Katherine Marlowe (actress)

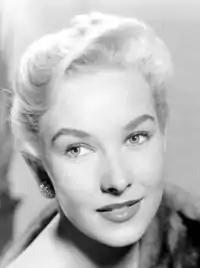
Publicity Photo of Katherine Marlowe

Katherine Marlowe (born Kathryn Irene Rea; May 25, 1914 – January 2, 2010) was an American film actress in the 1930s, most notably in "Dodsworth", which starred Walter Huston, Mary Astor and Ruth Chatterton. Other films included "Bridal Grief", "Artists and Models" and "China Passage".